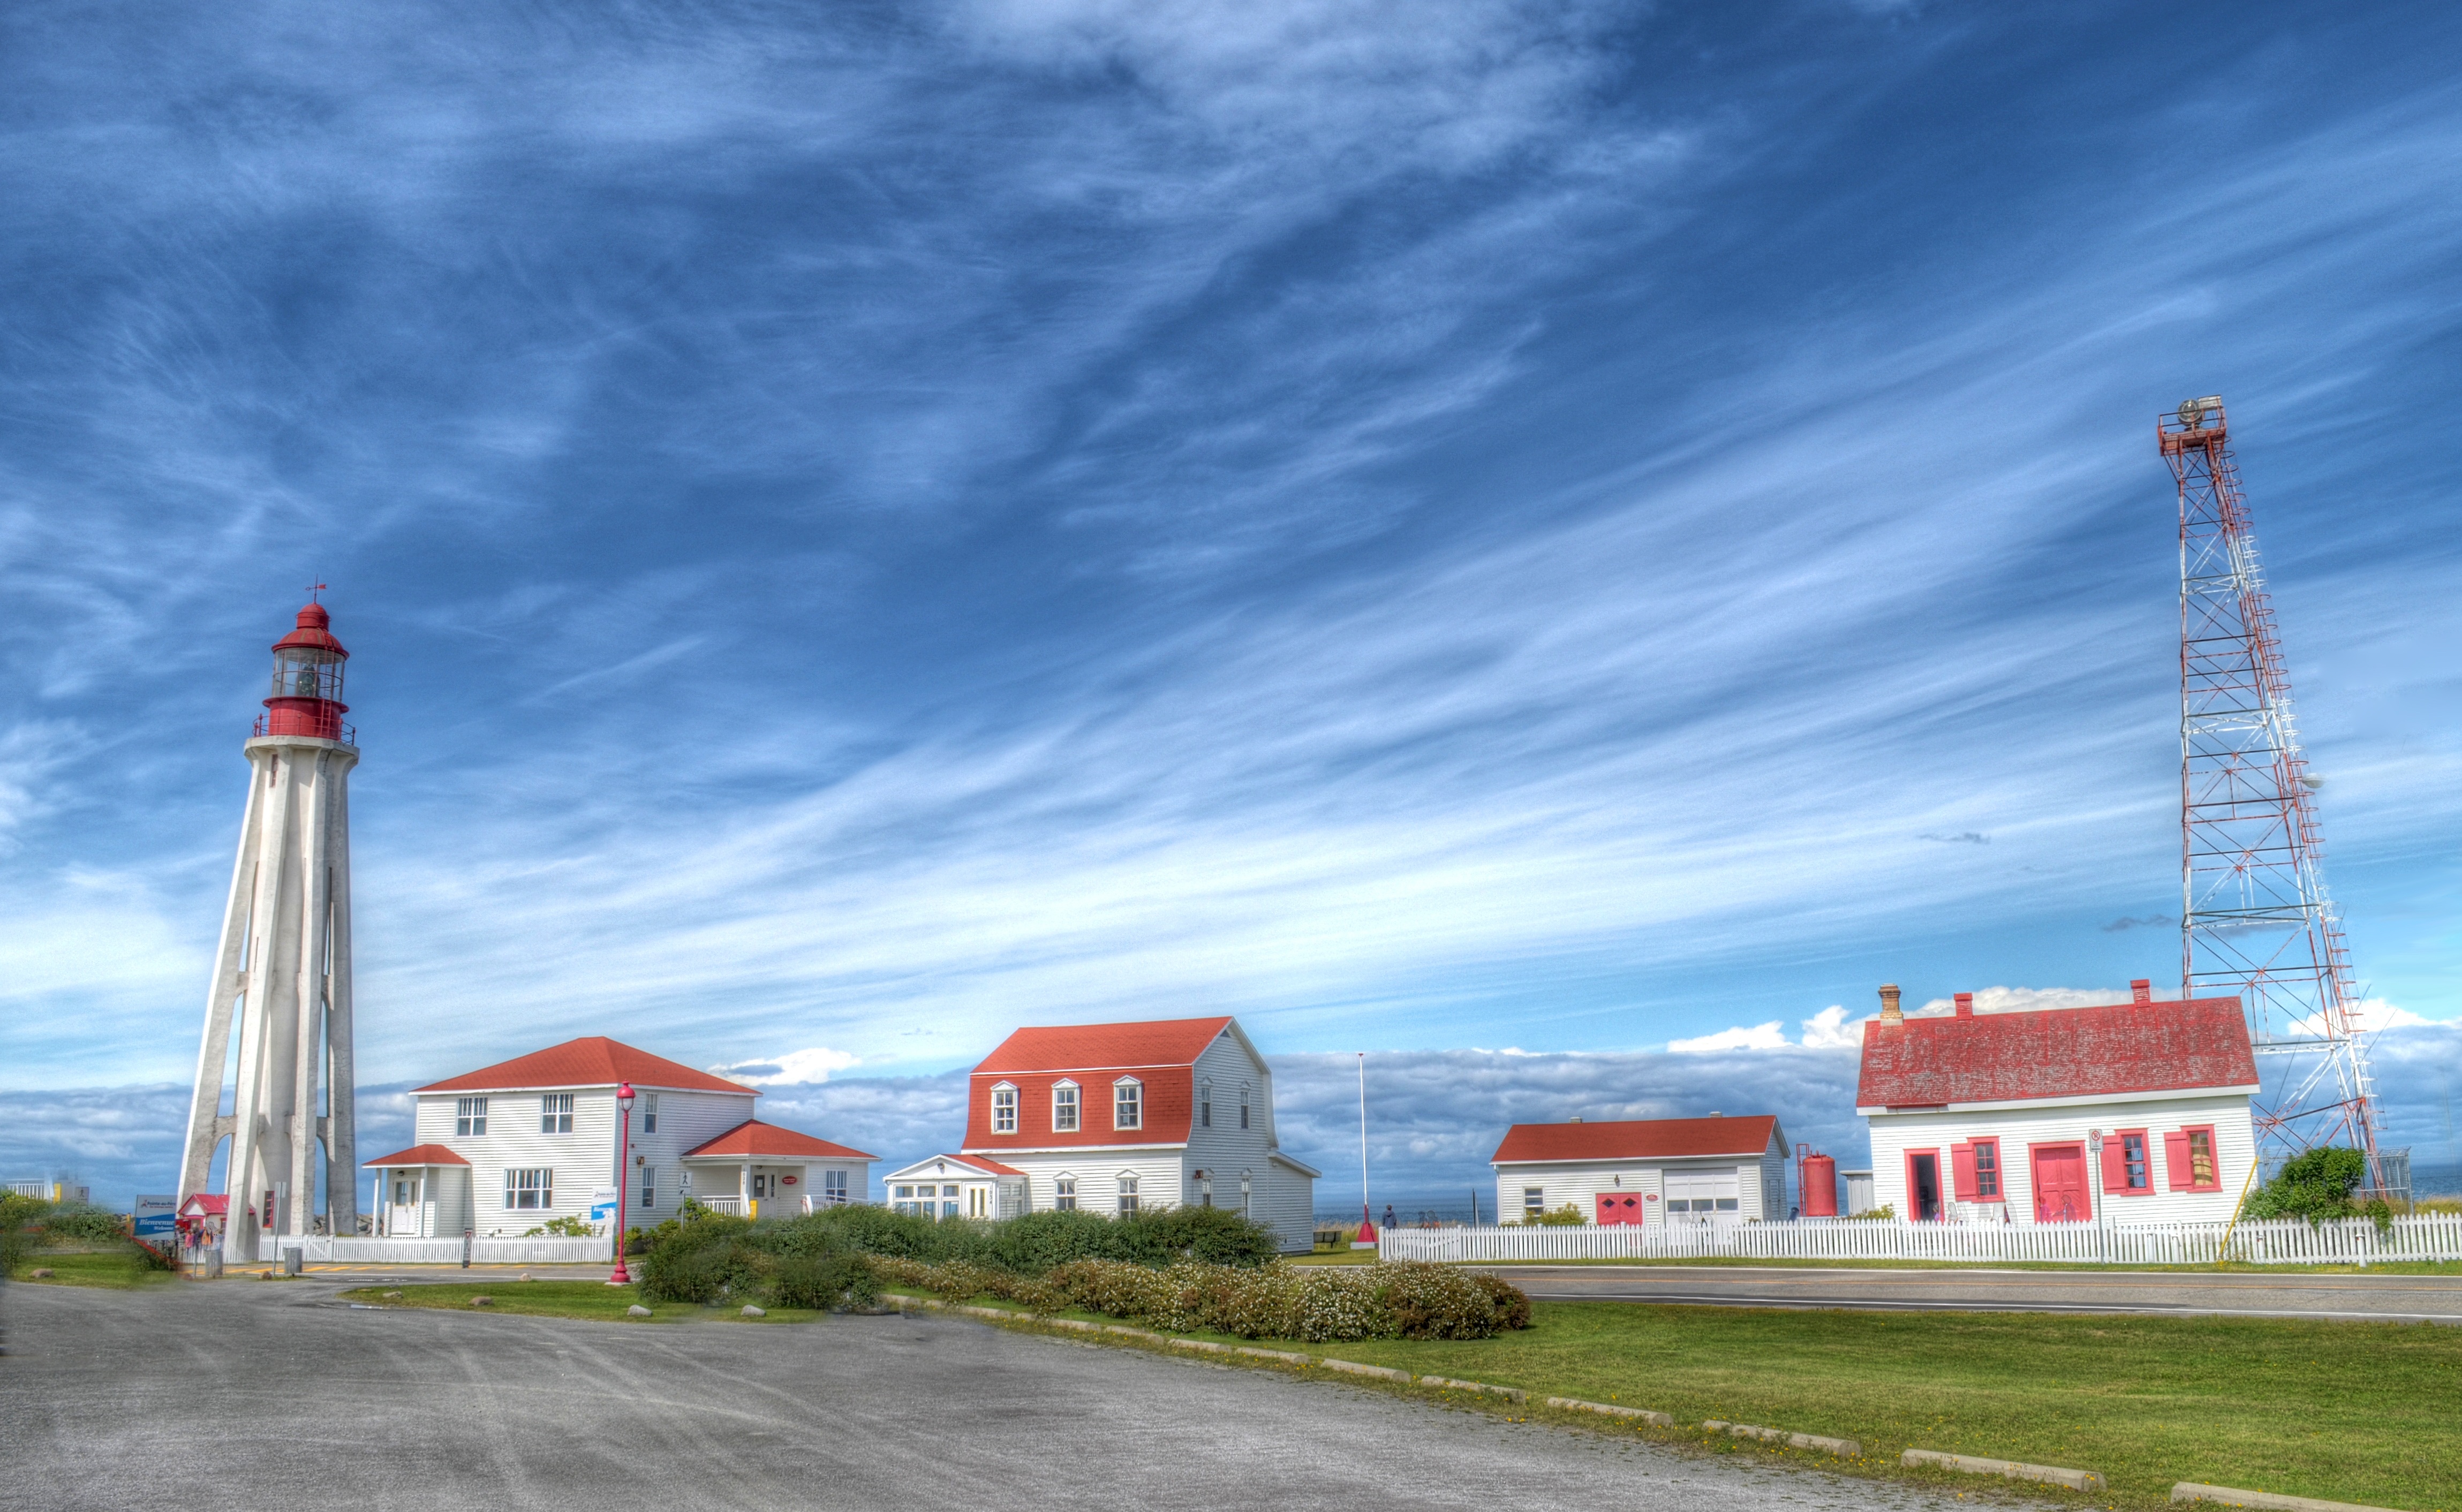
lighthouse, structure, sky, panorama, tower, clouds